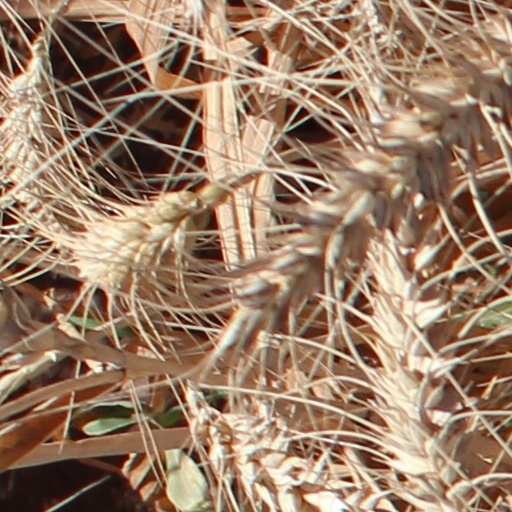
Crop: wheat